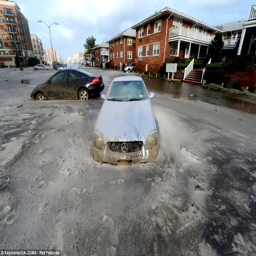
stuck fast : cars are abandoned in the sand as sandy brought carnage to the city